McKinlay, Queensland

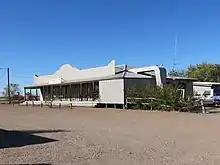
Walkabout Creek Hotel, 2013

The Crafty Old School House (the former McKinlay State School) in Wylde Street is used for community events and can hired for private events. The school's tennis courts are also available for use.